Selected area diffraction

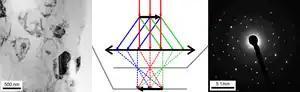
Imaging scheme of magnetic lens (center) with magnified image (left) and diffraction pattern (right) formed in back focal plane

After being deflected by the microscope's magnetic lens, each set of initially parallel beams intersect in the back focal plane forming the diffraction pattern. The transmitted beams intersect right in the optical axis. The diffracted beams intersect at certain distance from the optical axis (corresponding to interplanar distance of the planes diffracting the beams) and under certain azimuth (corresponding to the orientation of the planes diffracting the beams). This allows to form a pattern of bright spots typical for SAD.